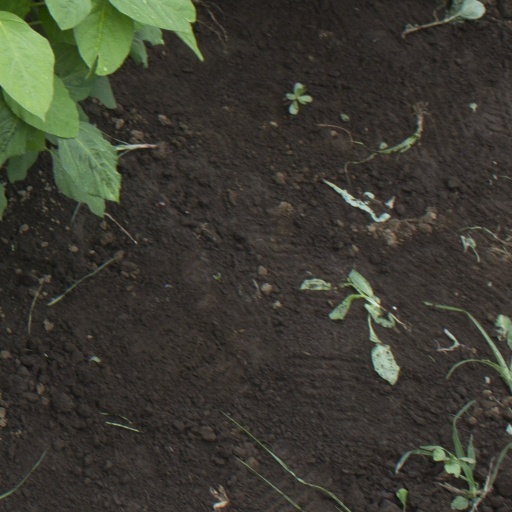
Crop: soybean